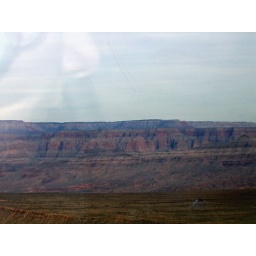
My face is in the helicopter window reflection.